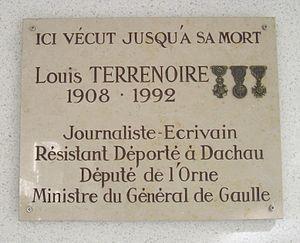
Plaque commémorative, 6 rue de Rémusat, Paris 16e. «
Louis Terrenoire, né le 10 novembre 1908 dans le 2ᵉ arrondissement de Lyon et mort le 9 janvier 1992 à Paris, est un journaliste et homme politique français.